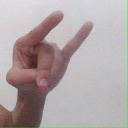
अक्षर: च